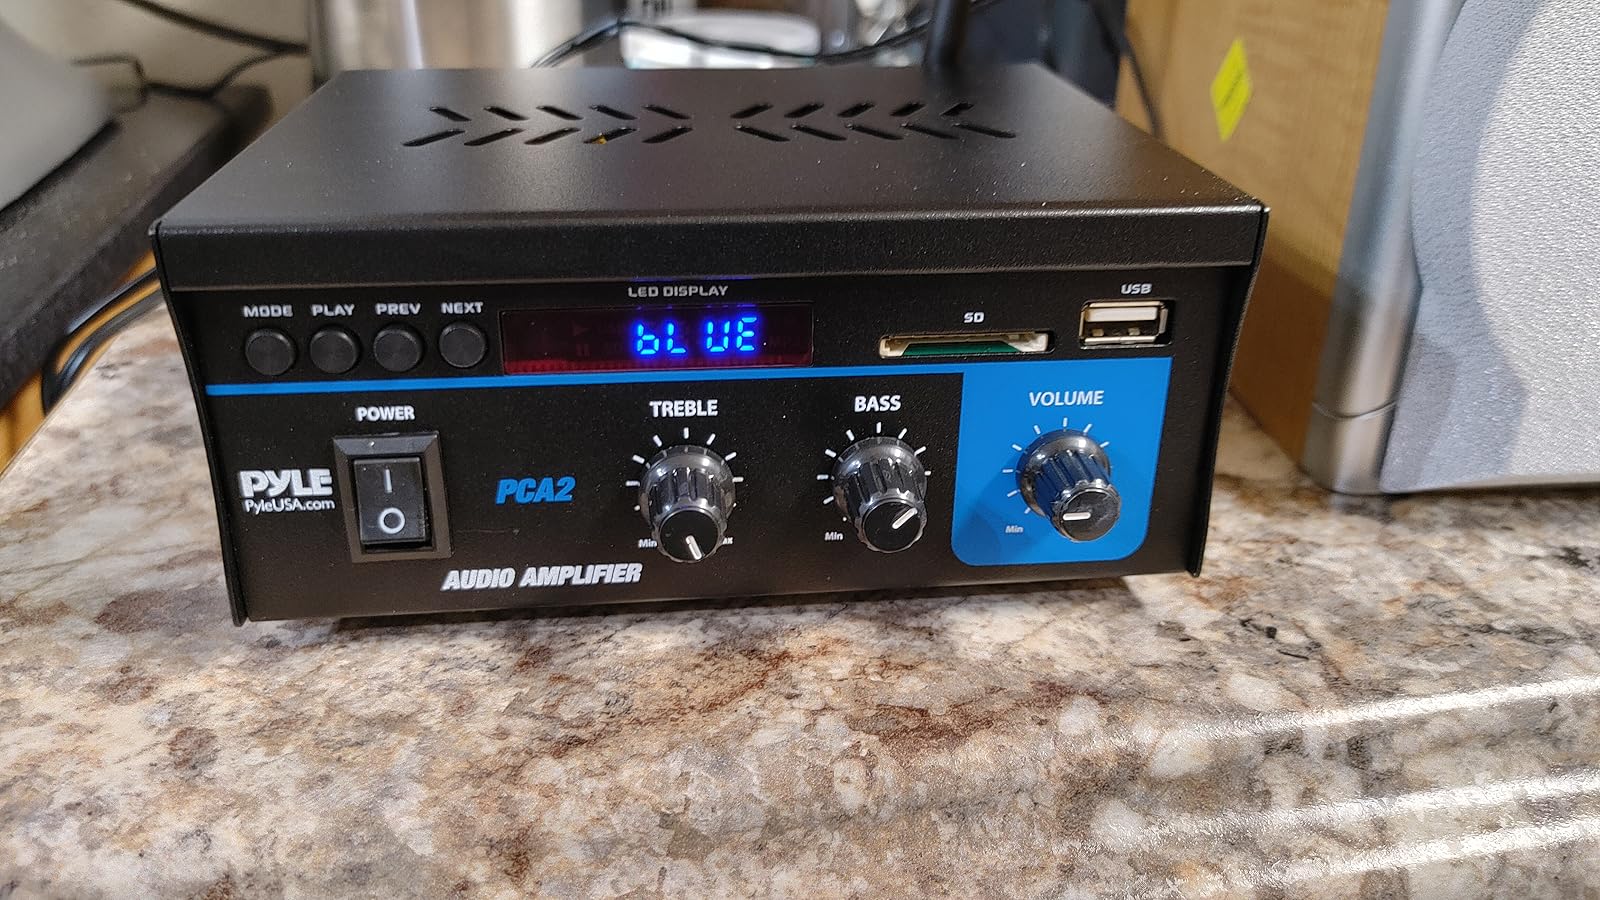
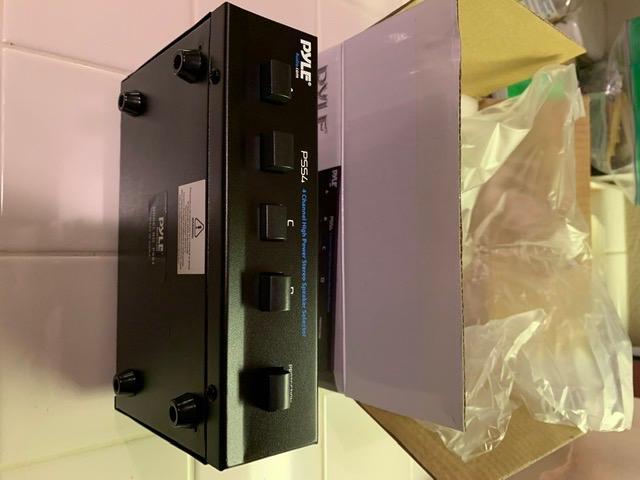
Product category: speaker
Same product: no